Cecilia Altonaga

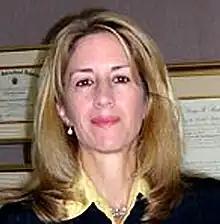

Cecilia María Altonaga (born December 26, 1962) is an American lawyer and jurist serving as a United States district judge of the U.S. District Court for the Southern District of Florida. She was appointed in 2003 by President George W. Bush and was the first Cuban-American woman to be appointed as a federal judge in the United States.